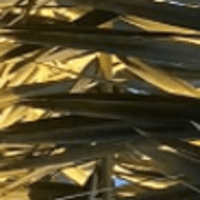
Label: Healthy sample